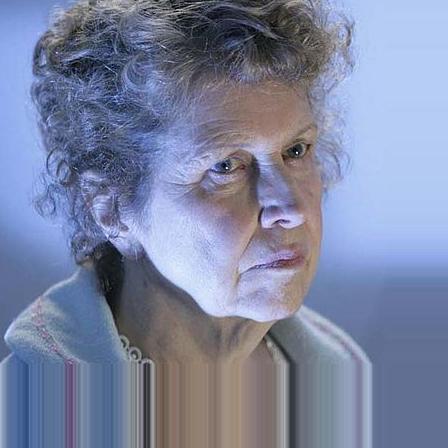
Age: 71